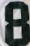
Number: 8